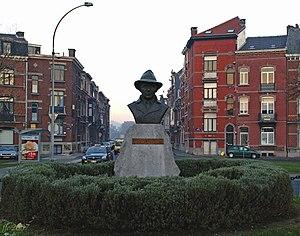
La place du Congrès est une place du quartier d'Outremeuse à Liège en Belgique.